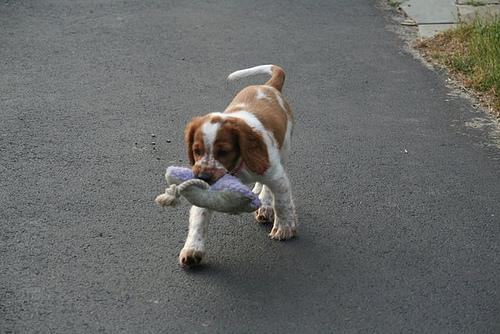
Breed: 202-n000023-Welsh_springer_spaniel